Answer in natural language. Considering the relative positions, where is brown wooden dresser with three drawers (marked B) with respect to Doorway (marked C)? Choose between the following options: right or left
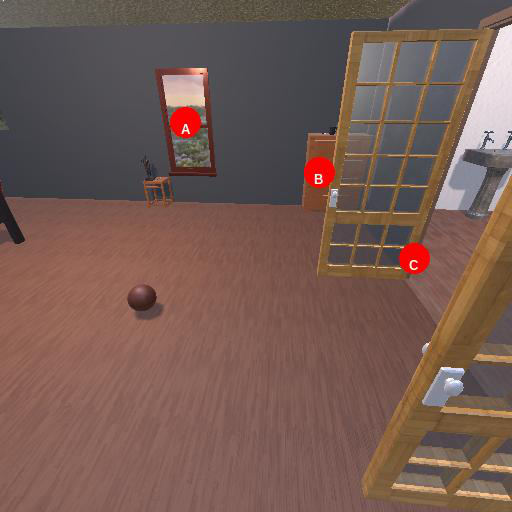
<answer>left</answer>